Fênix 2005 Futebol Clube

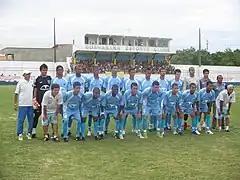
Team photo from the 2005 season

Fênix 2005 Futebol Clube, commonly known as Fênix, is a Brazilian football club based in Barra Mansa, Rio de Janeiro state.